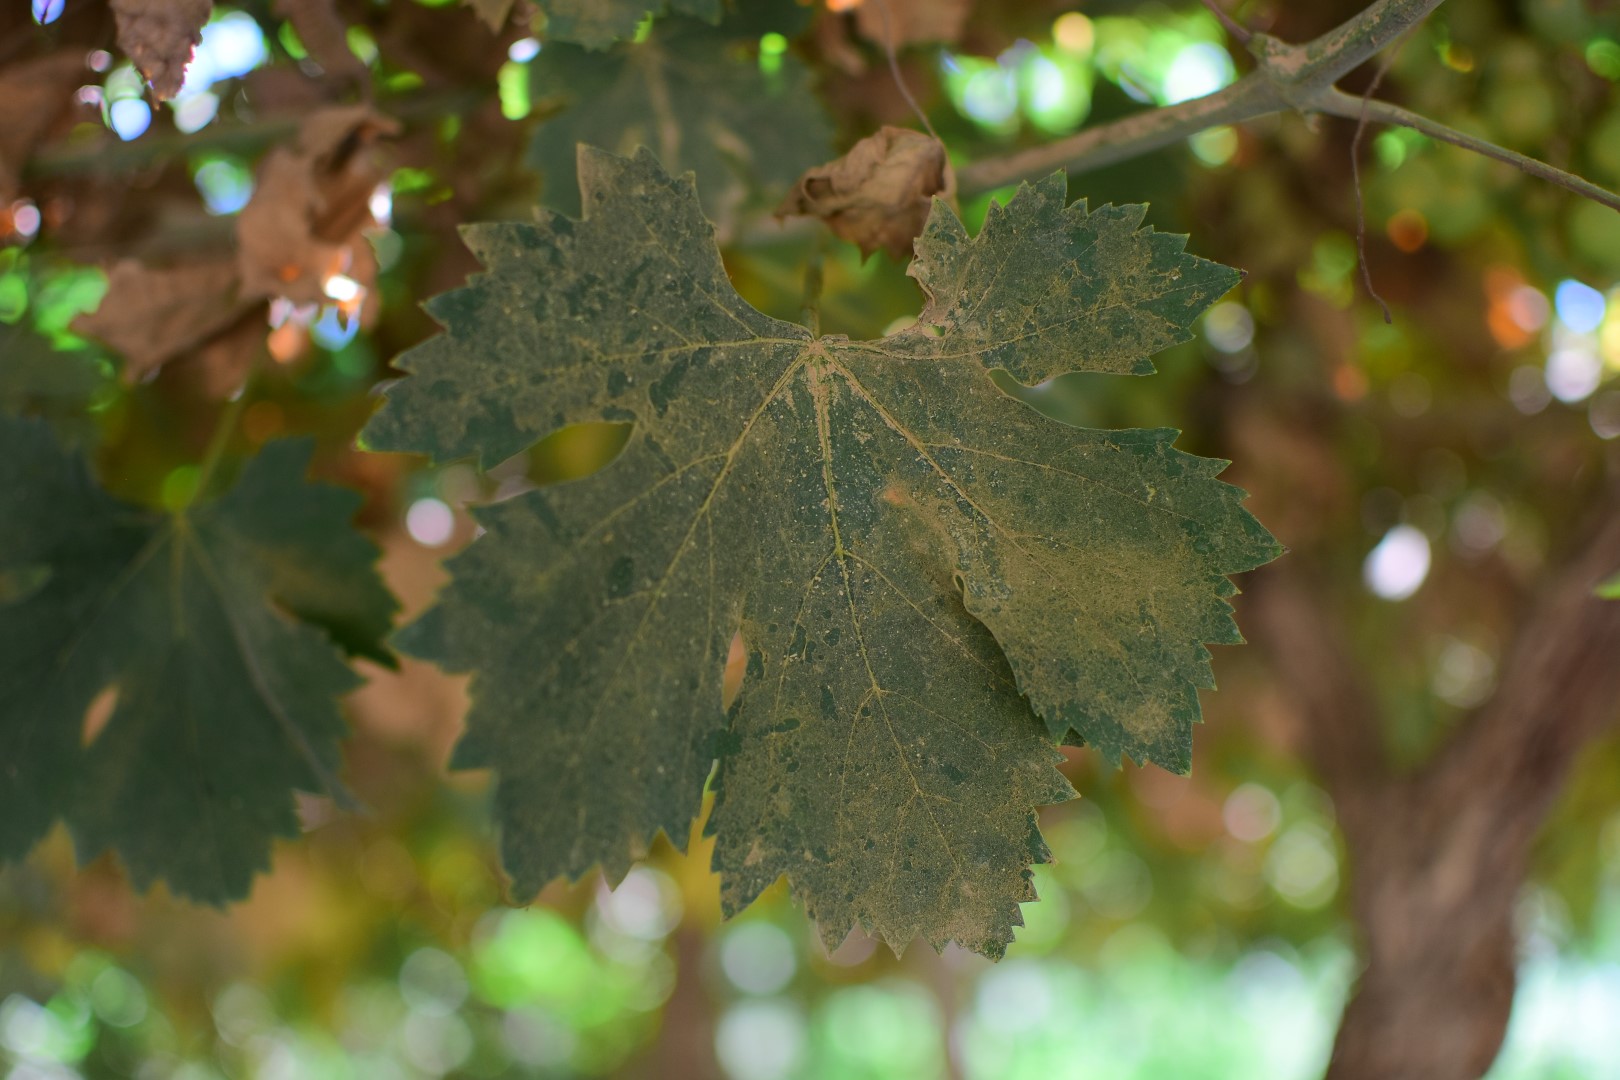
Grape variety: Halawani